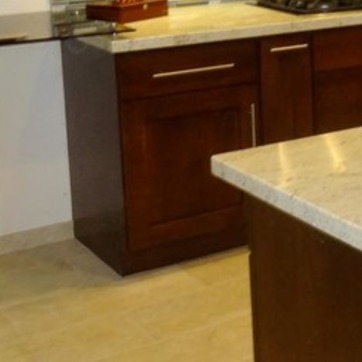
Material: wood